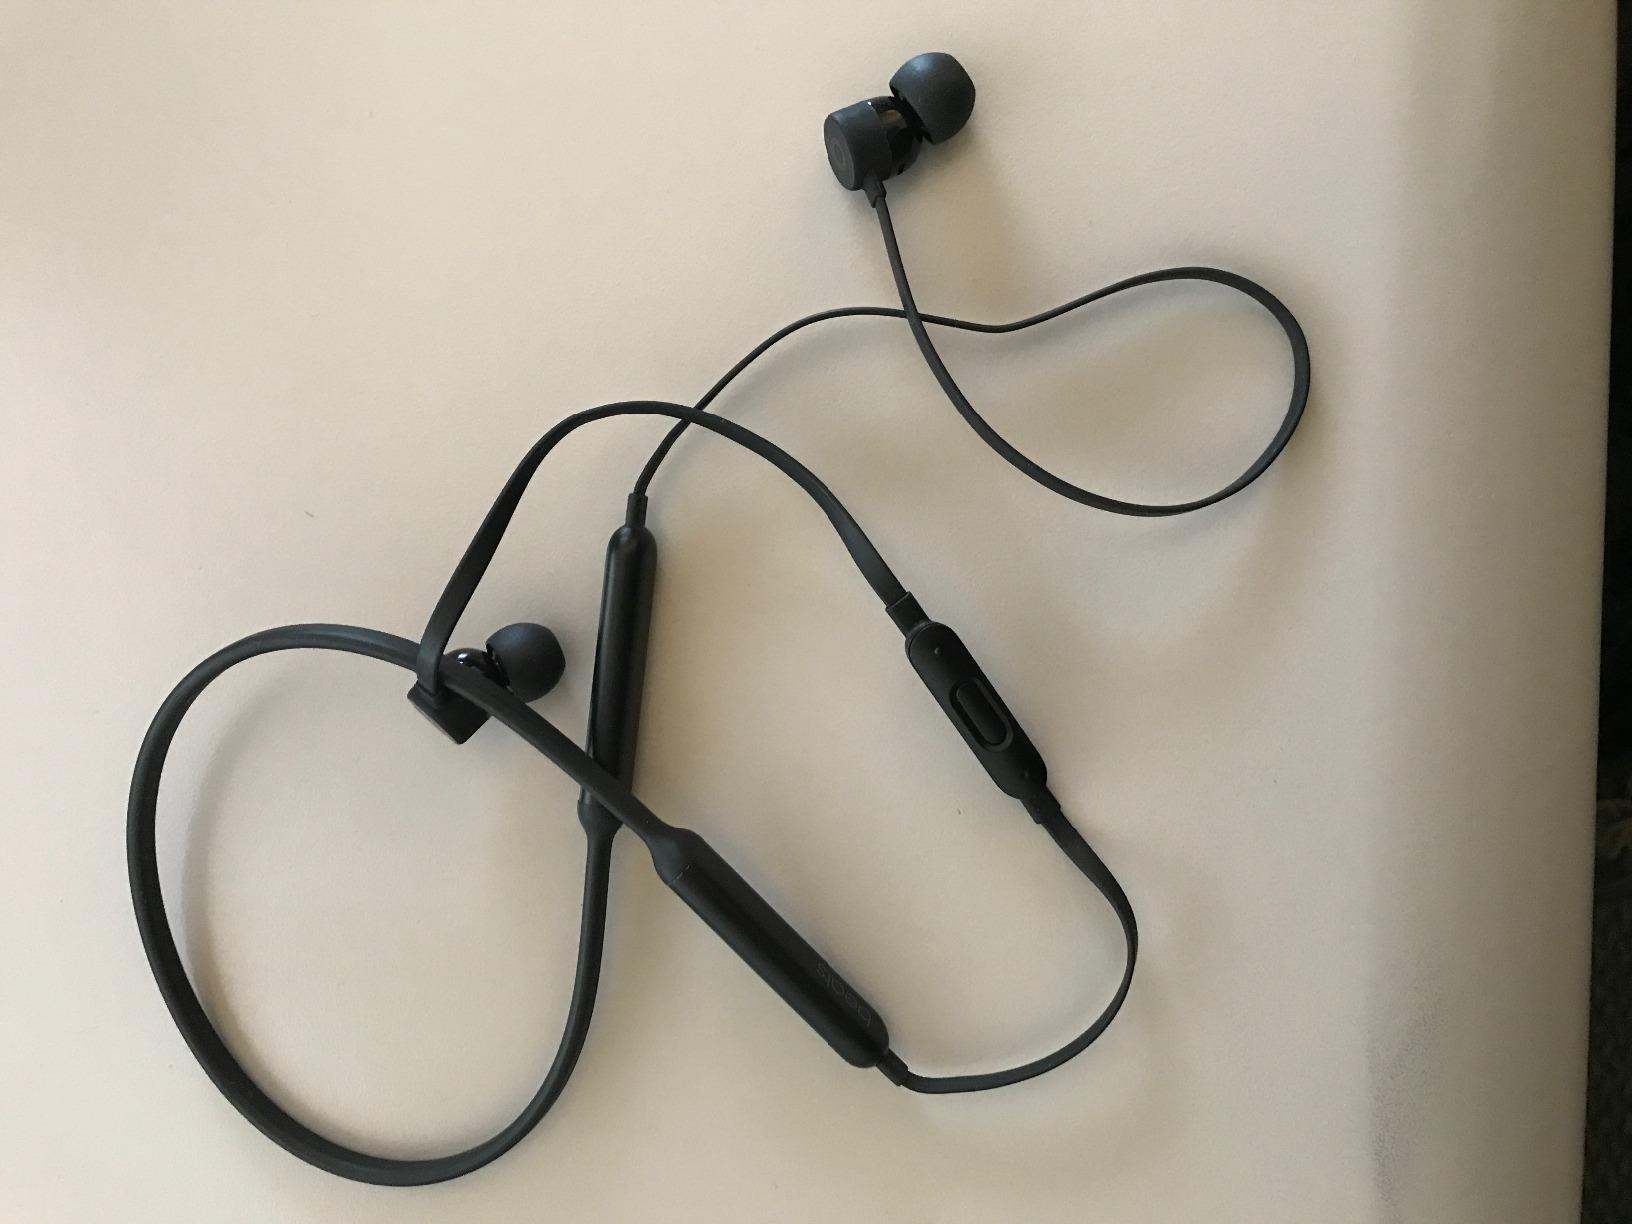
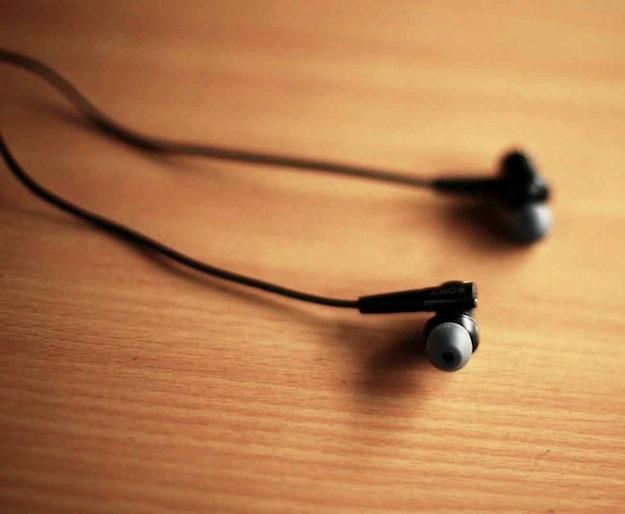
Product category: headphones
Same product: no